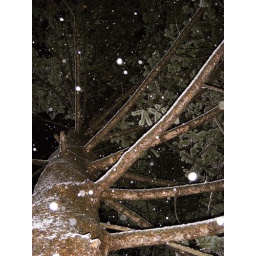
pine tree at night in the snow